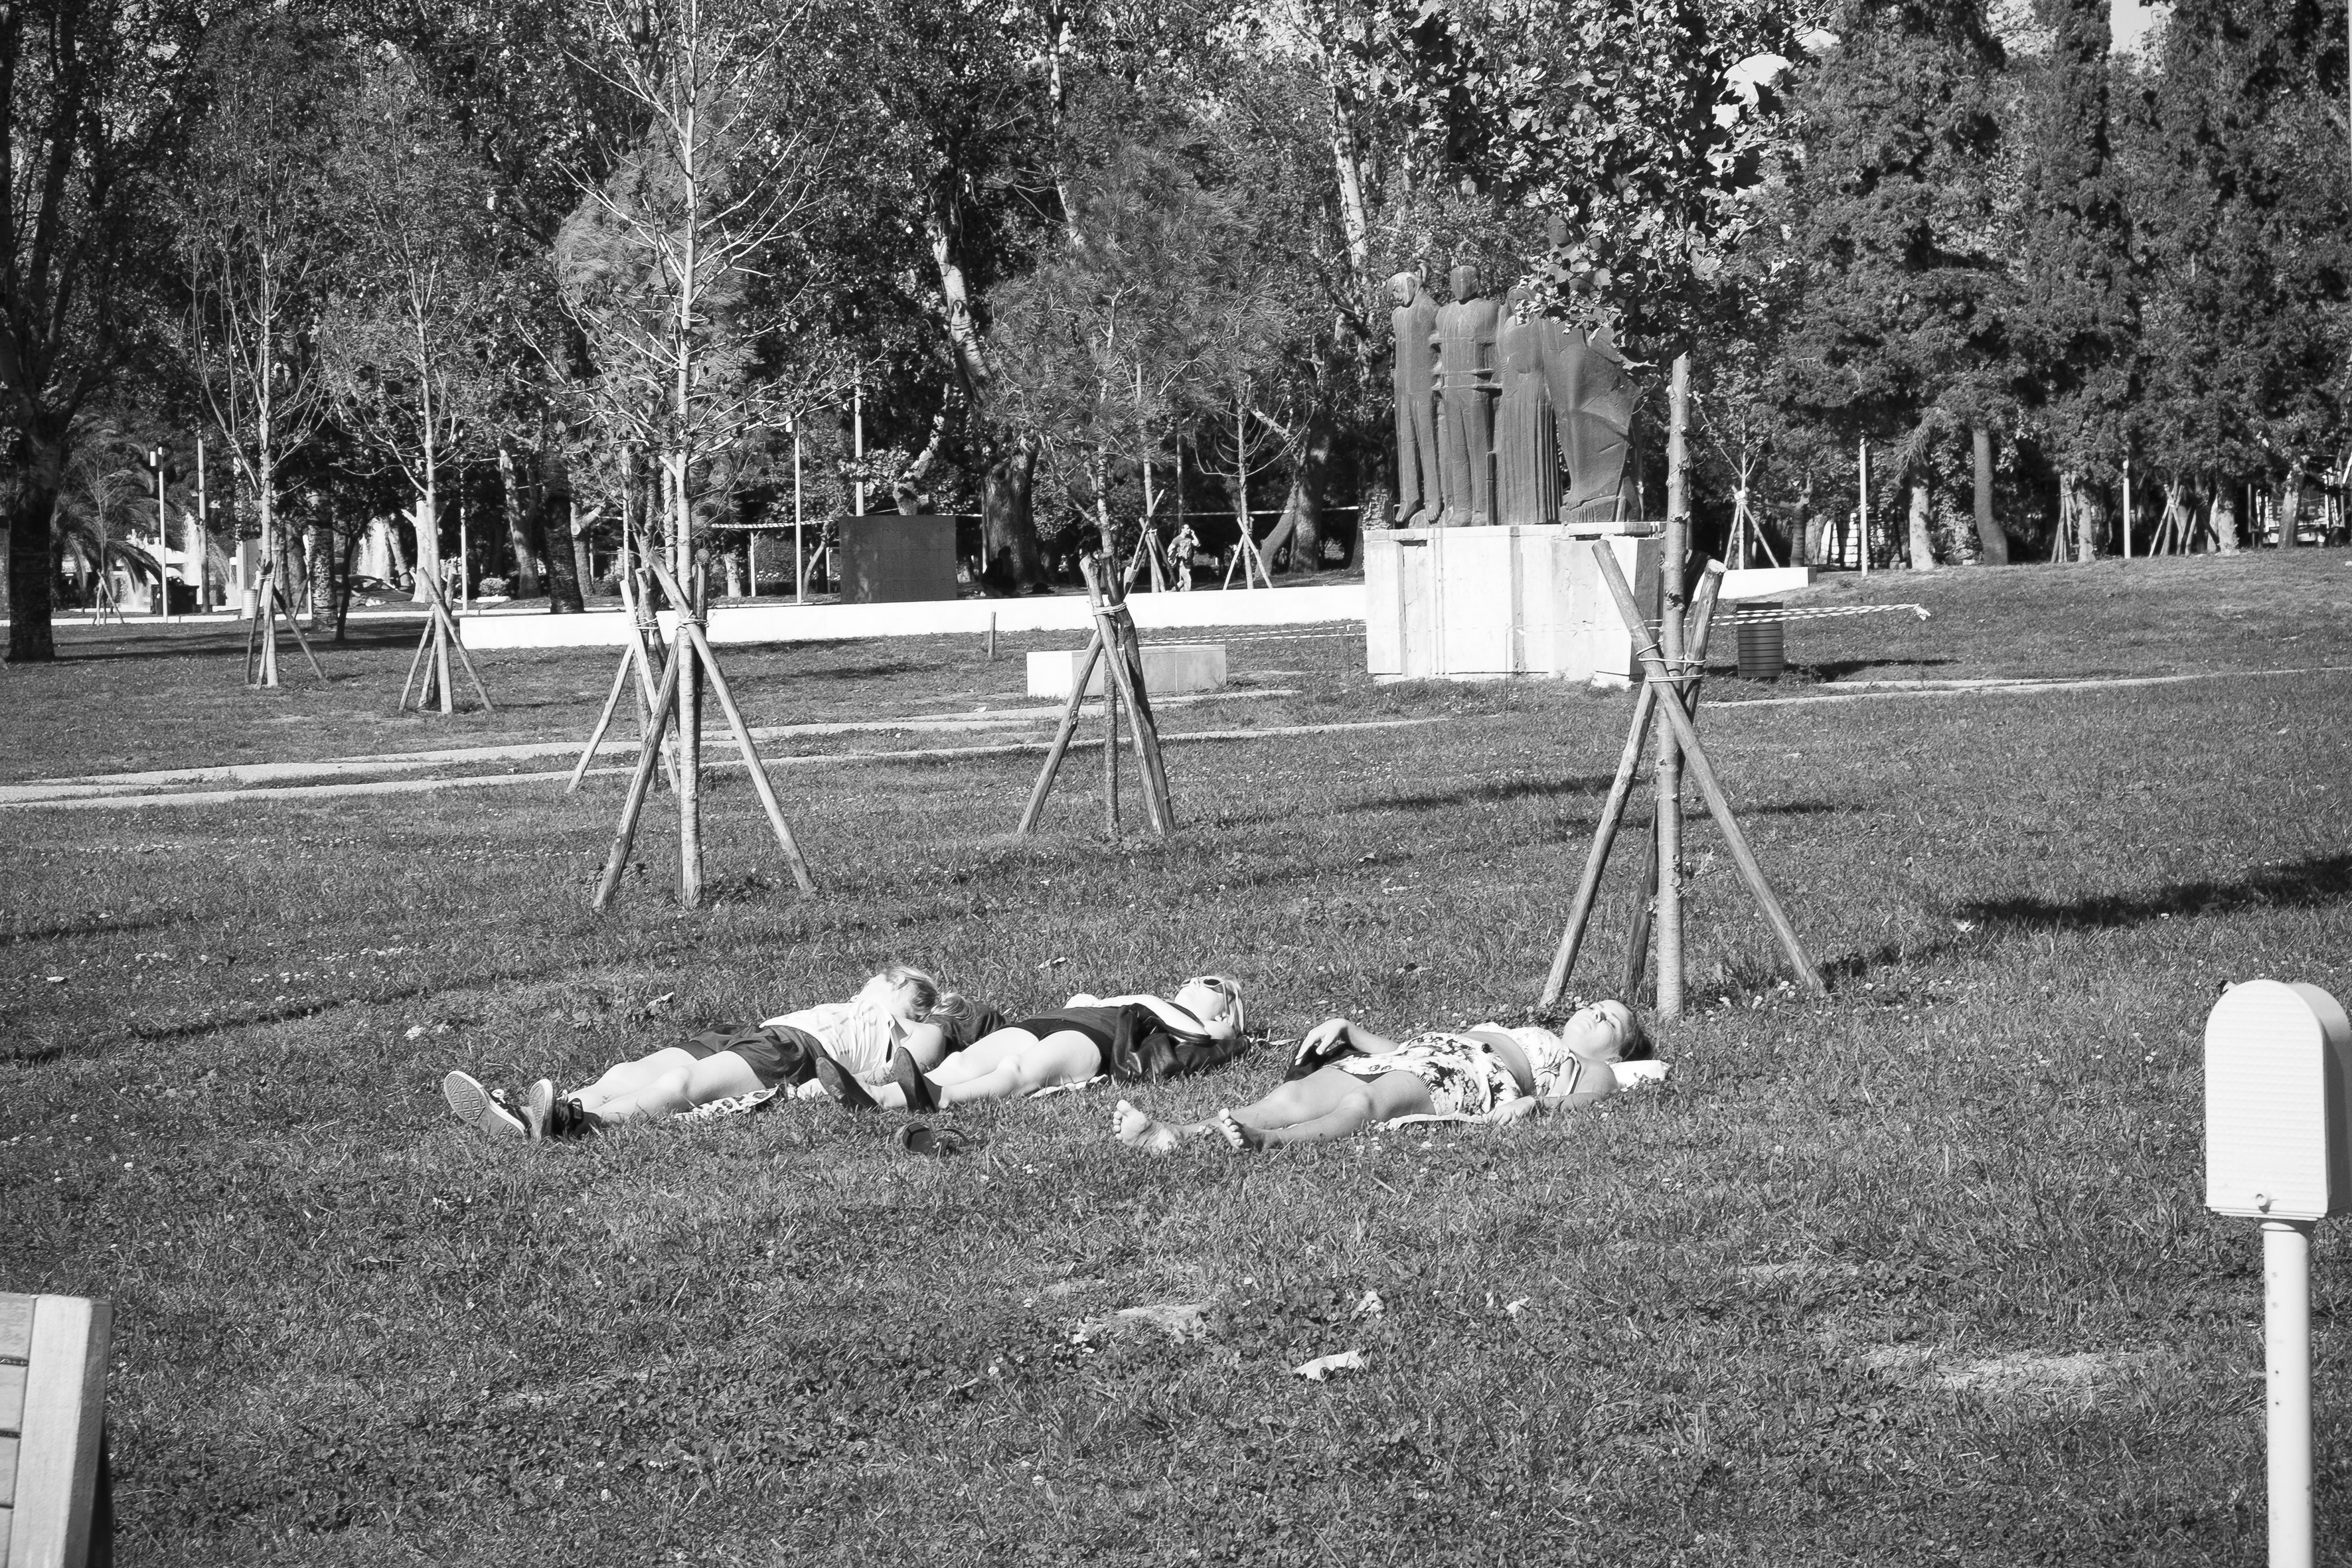
black and white, street, urban, travel, fujifilm, backyard, monochrome, bw, blackandwhite, blackwhite, photograph, noiretblanc, greece, fuji, fujix, thessaloniki, fujixe1, maceddonia, monochrome photography